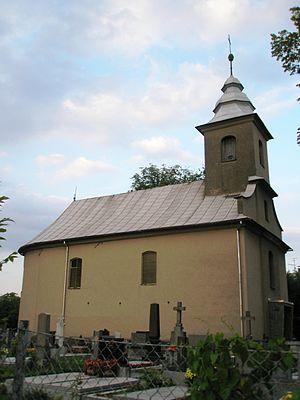
Střítež est une commune du district de Frýdek-Místek, dans la région de Moravie-Silésie, en République tchèque. Sa population s'élevait à 1 022 habitants en 2018.